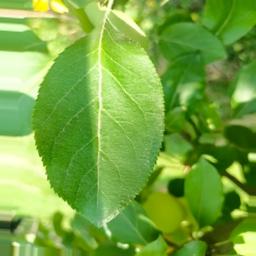
Label: Healthy